Jules Piccard

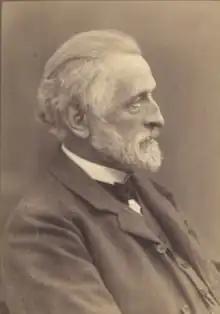
Jules Piccard

Jules Piccard, also known as Julius Piccard (20 September 1840, in Lausanne – 11 April 1933, in Lausanne) was a Swiss chemist. He was the father of twins Auguste Piccard (1884–1962) and Jean Felix Piccard (1884–1963), both renowned balloonists.